Day Without a Woman

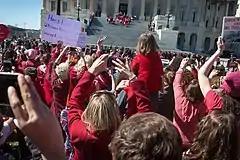
House Democratic representatives heading down the United States Capitol stairs to meet demonstrators in Washington, D.C.

A Day Without a Woman was a strike action held on March 8, 2017, on International Women's Day. The strike, which was organized by two different groups—the 2017 Women's March and a separate International Women's Strike movement—asked that women not work that day to protest the policies of the administration of Donald Trump. Planning began before Trump's November 2016 election. The movement was adopted and promoted by the Women's March, and recommended actions inspired by the "Bodega Strike" and the Day Without Immigrants.